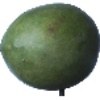
Label: Mango 1